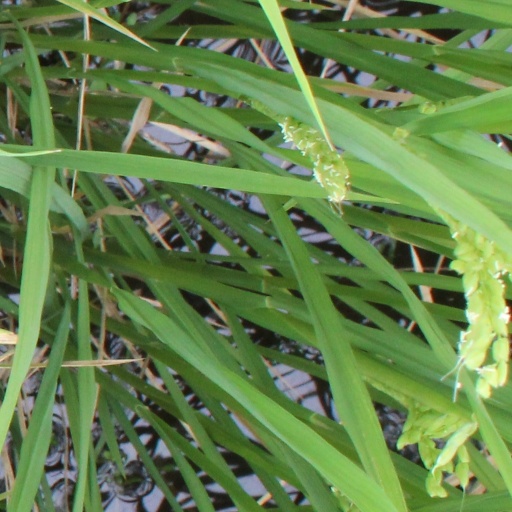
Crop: rice